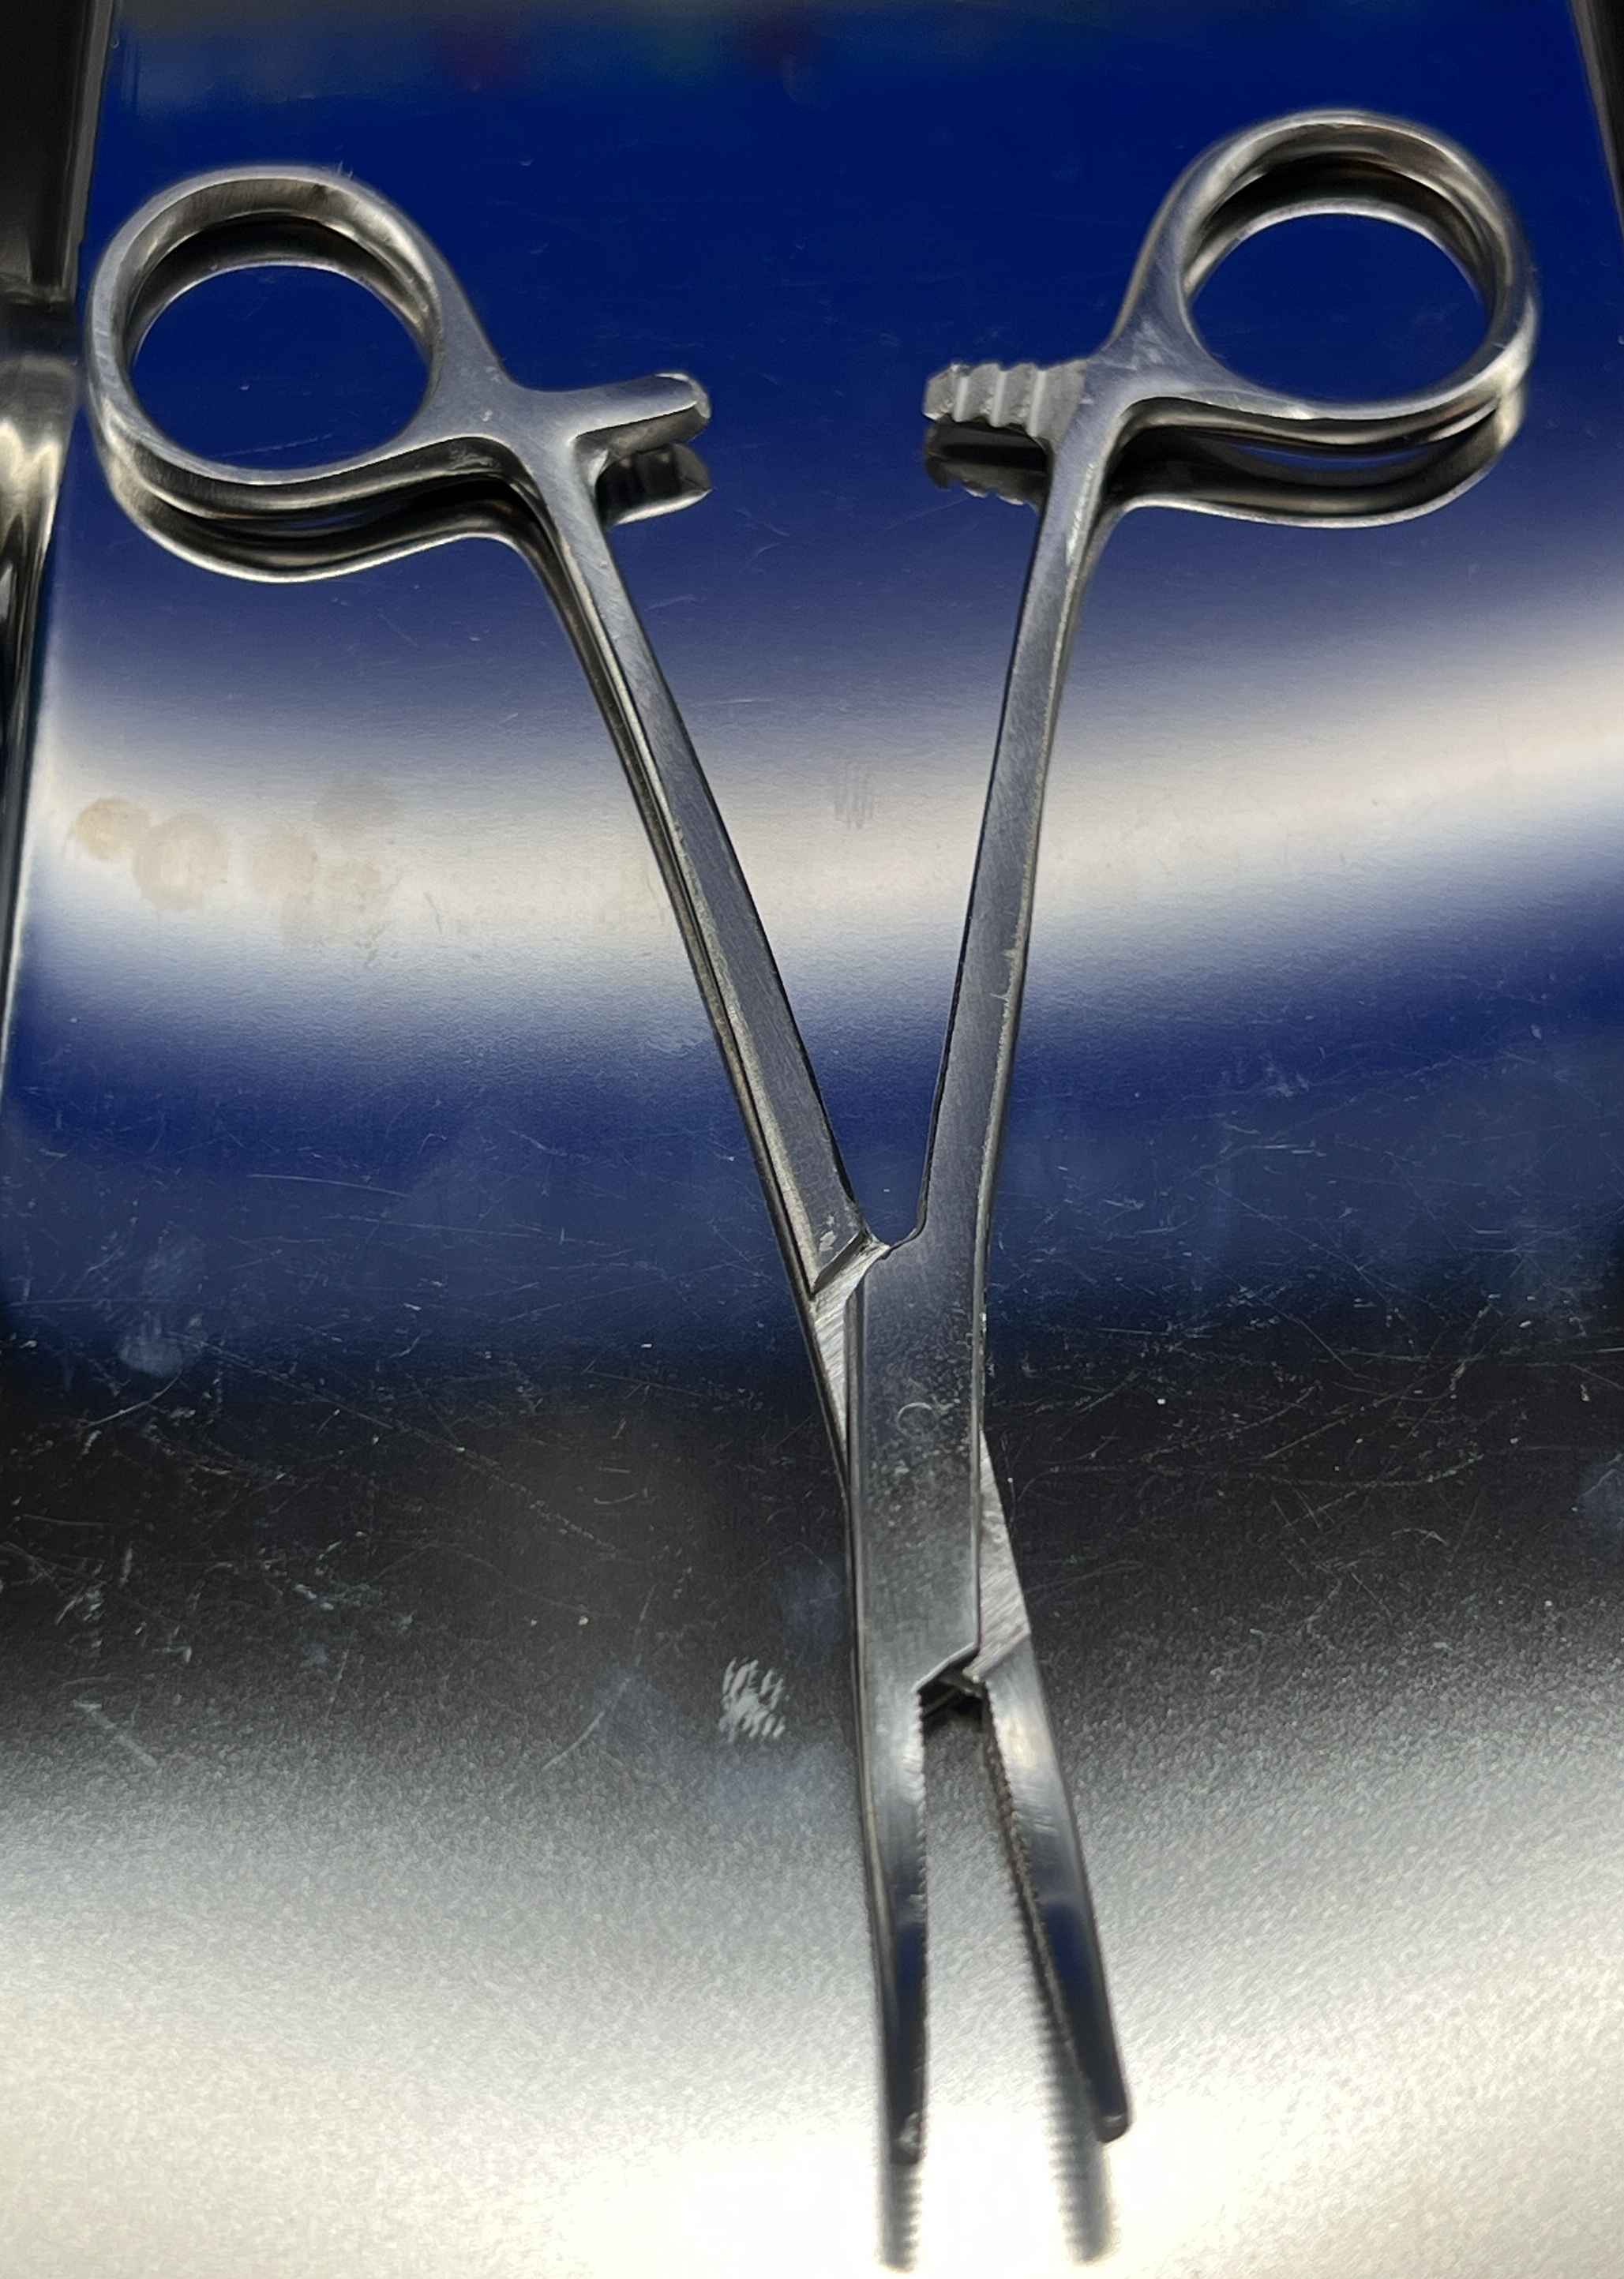
Hinged instrument state: open